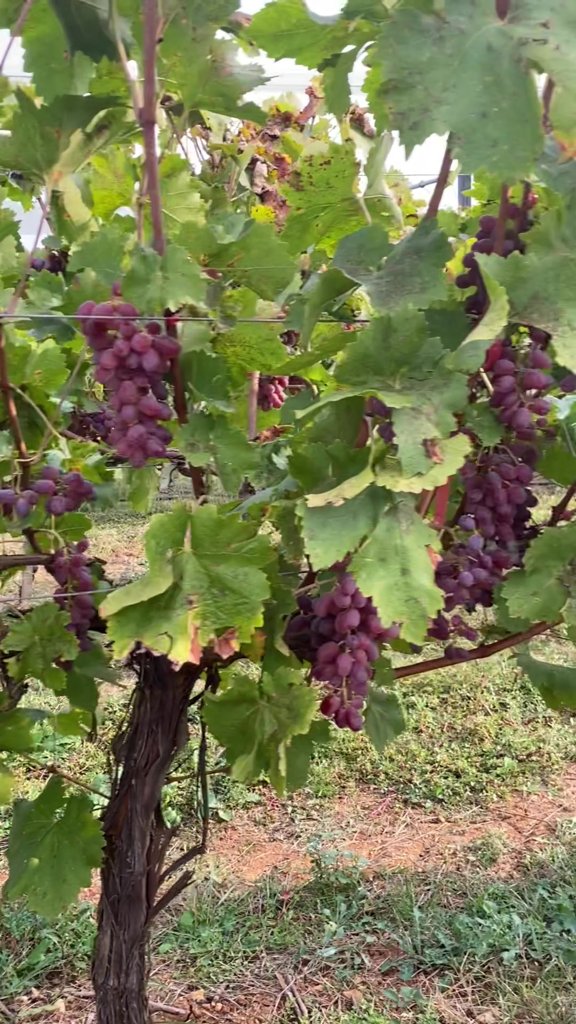
Berries visible: 135
Grape clusters: 8